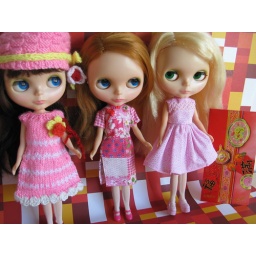
All dress in pink and ready for new year